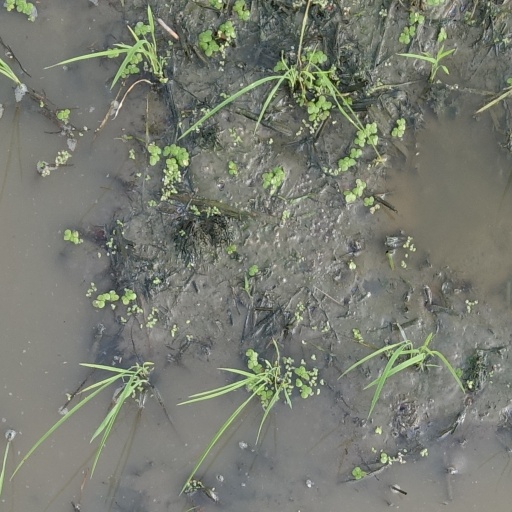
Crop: rice